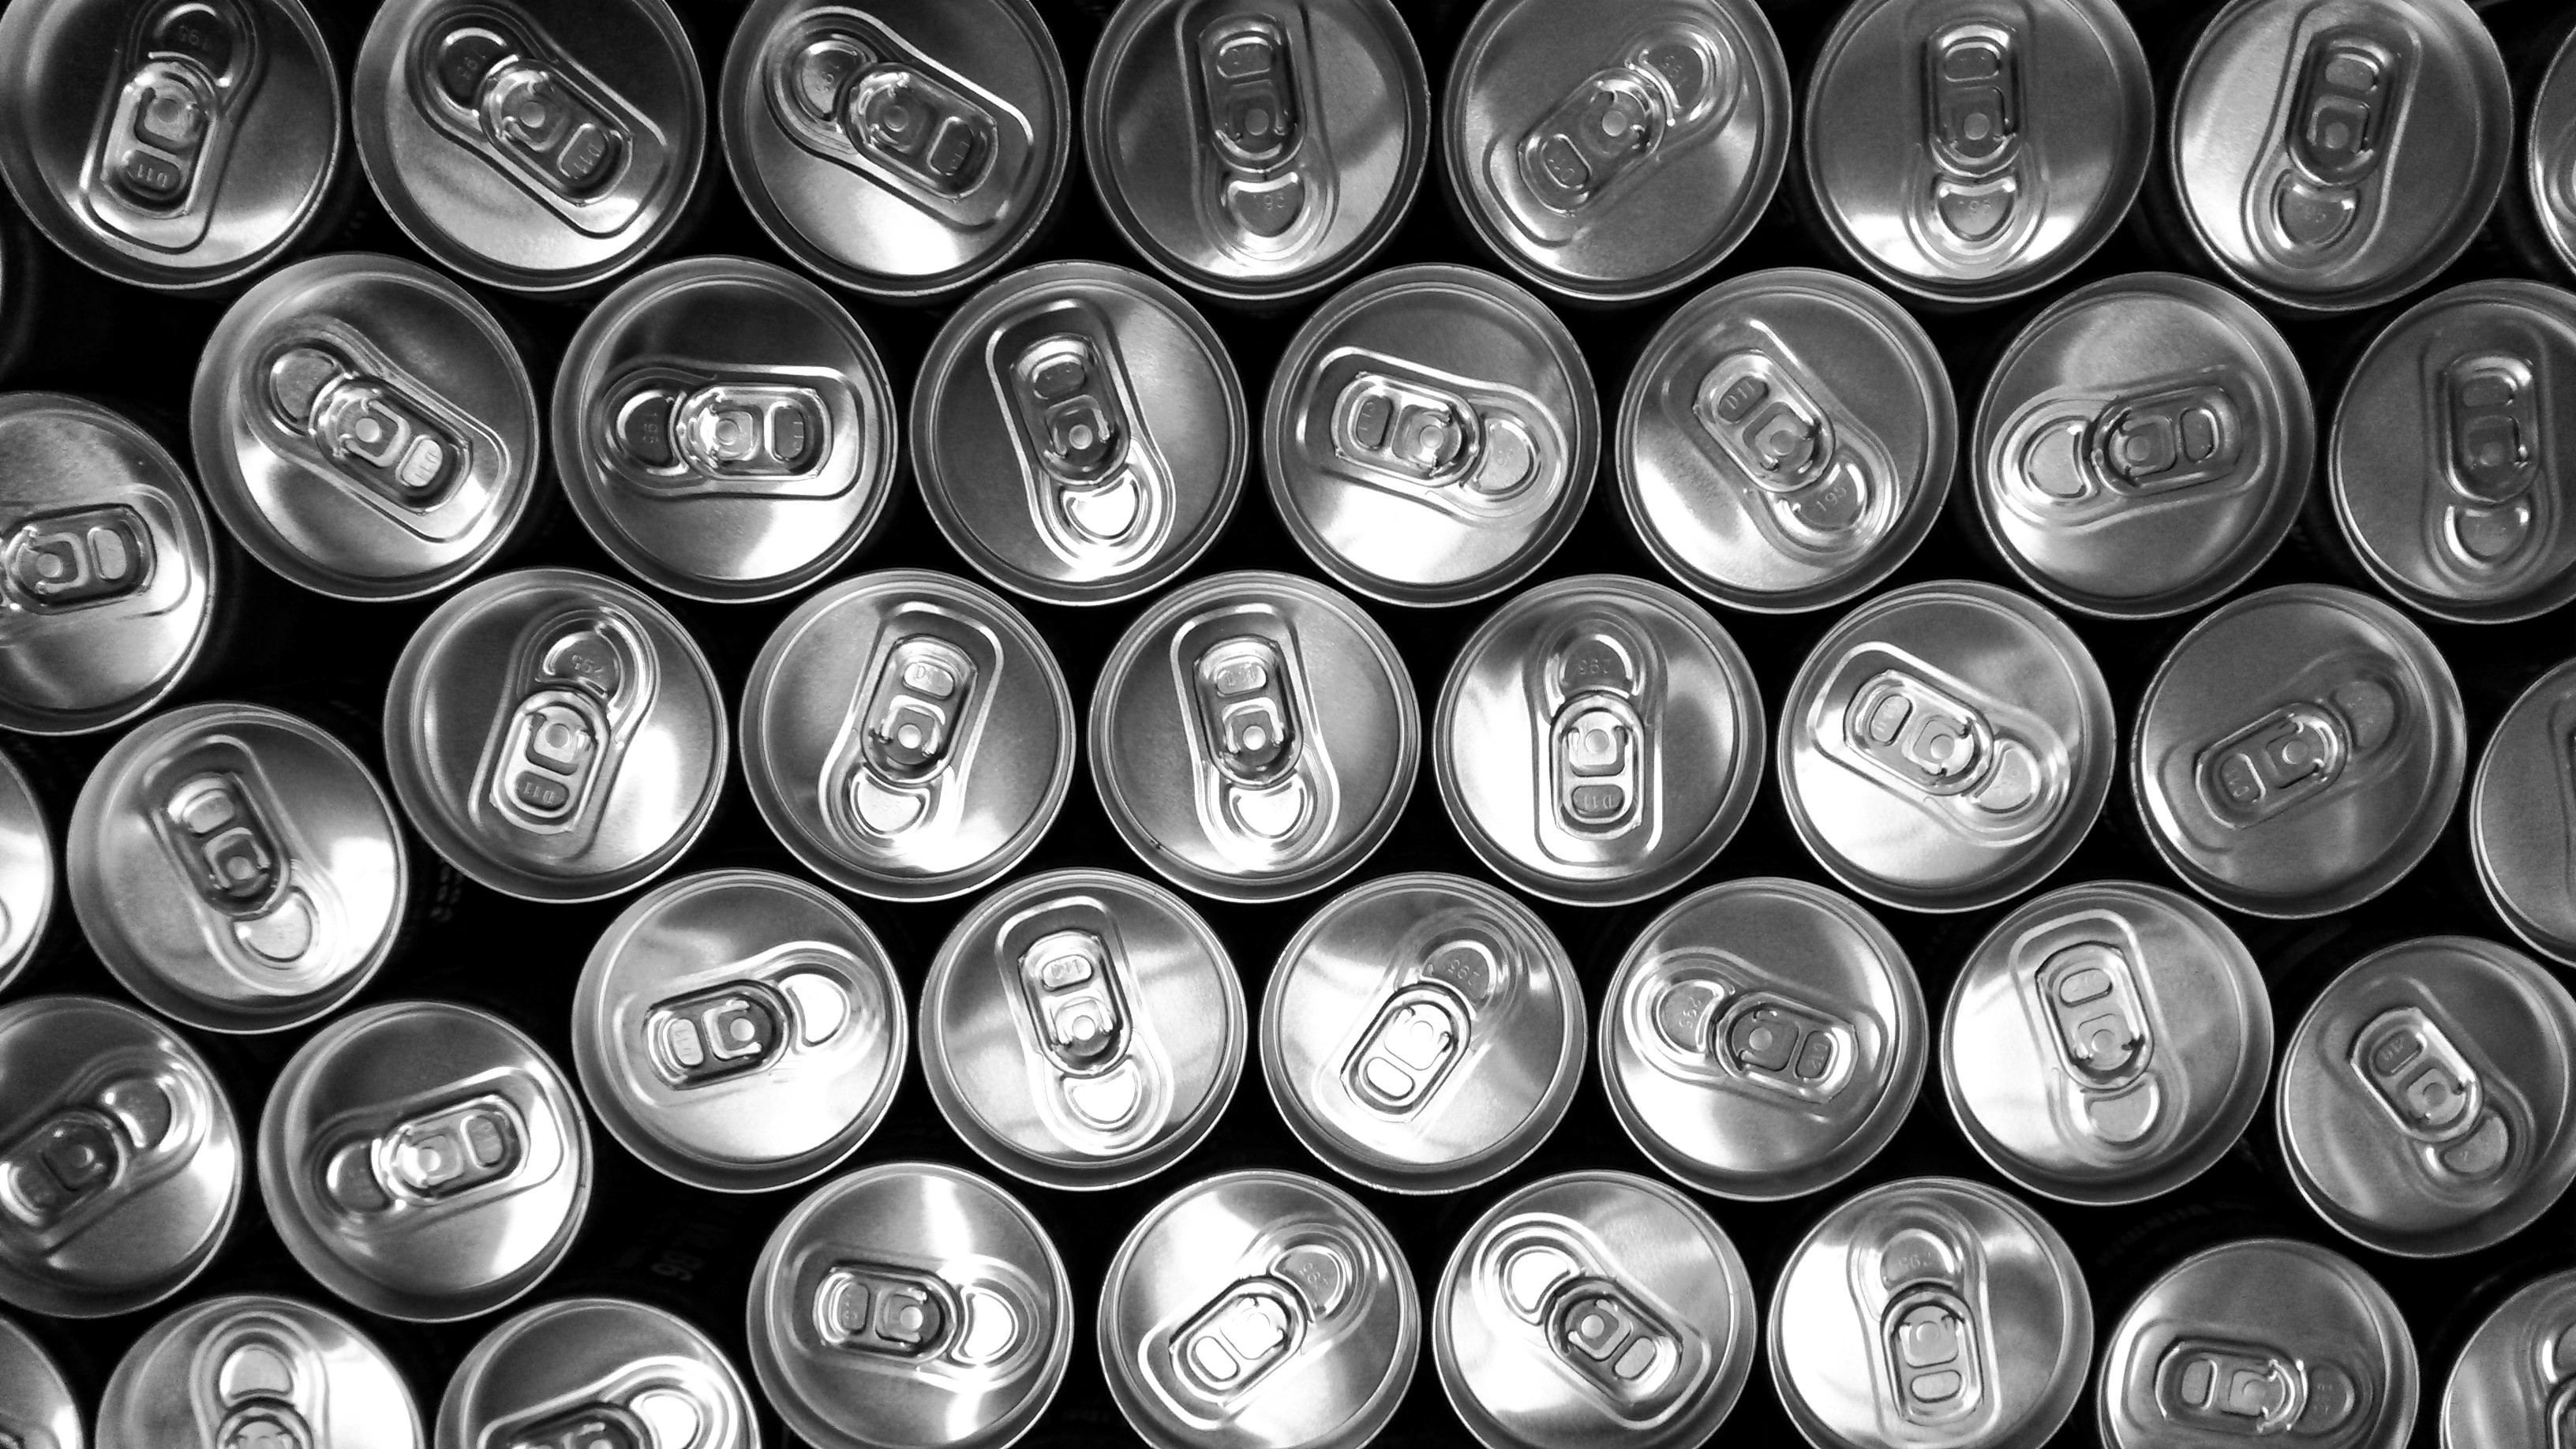
light, black and white, white, photography, wheel, black, monochrome, circle, close up, cans, shape, monochrome photography, man made object, doses